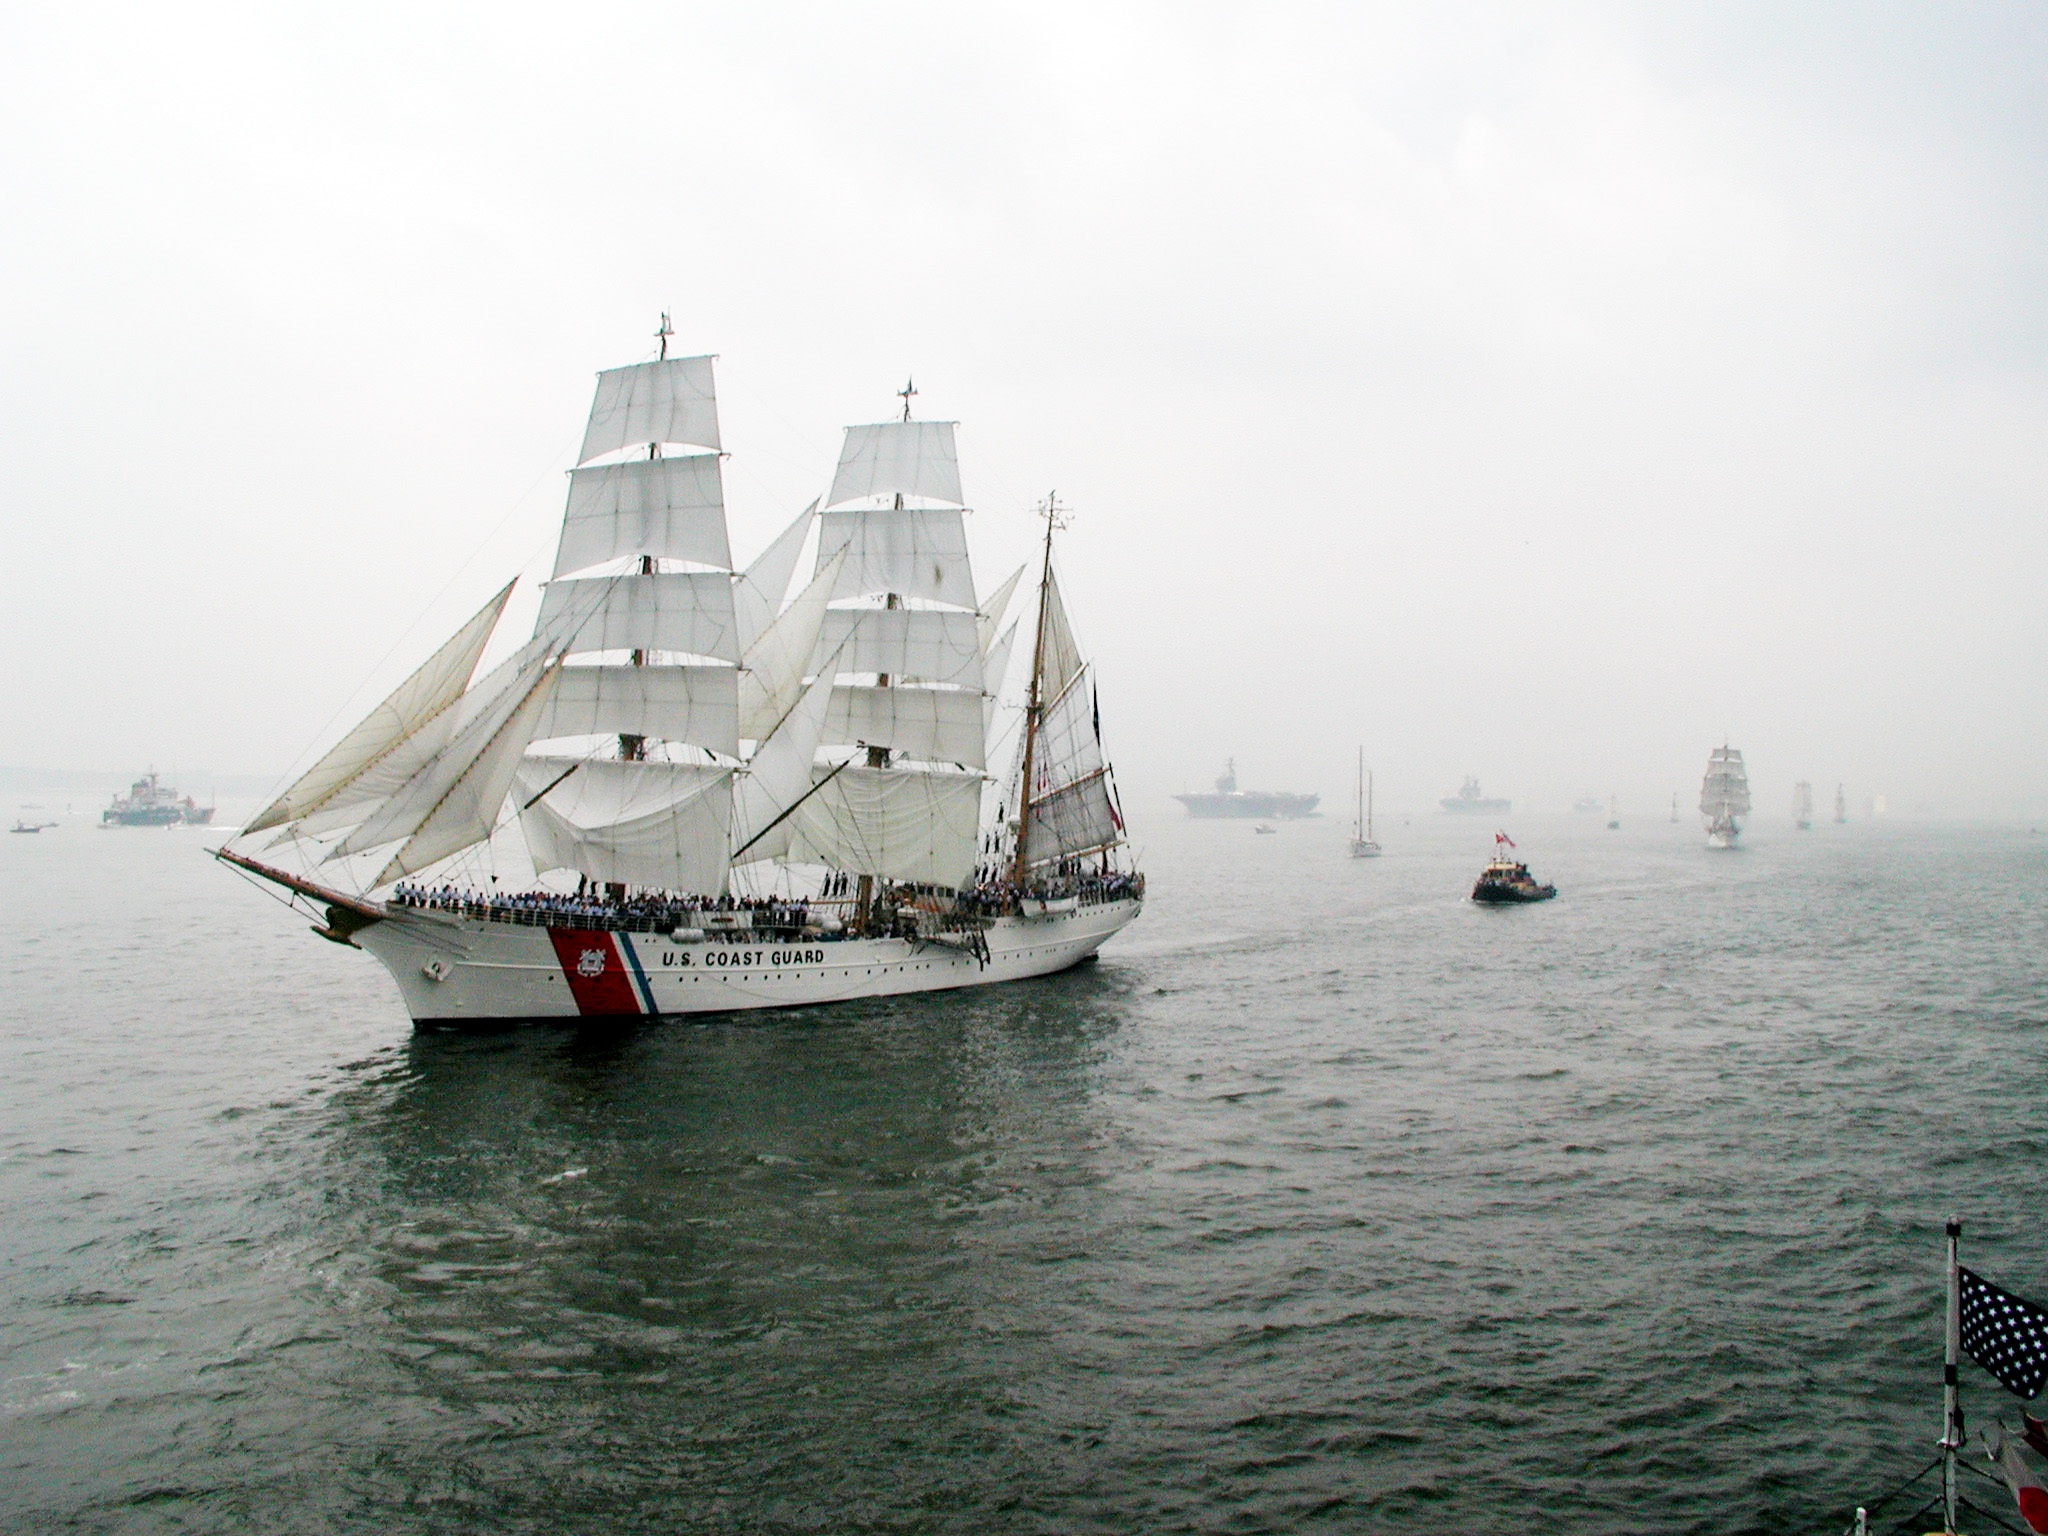
sea, water, ocean, boat, ship, vessel, vehicle, sailing, rigging, sailboat, parade, cruise, nautical, sail, tall, maritime, watercraft, schooner, windjammer, frigate, regatta, sailing ship, coast guard, tall ship, brigantine